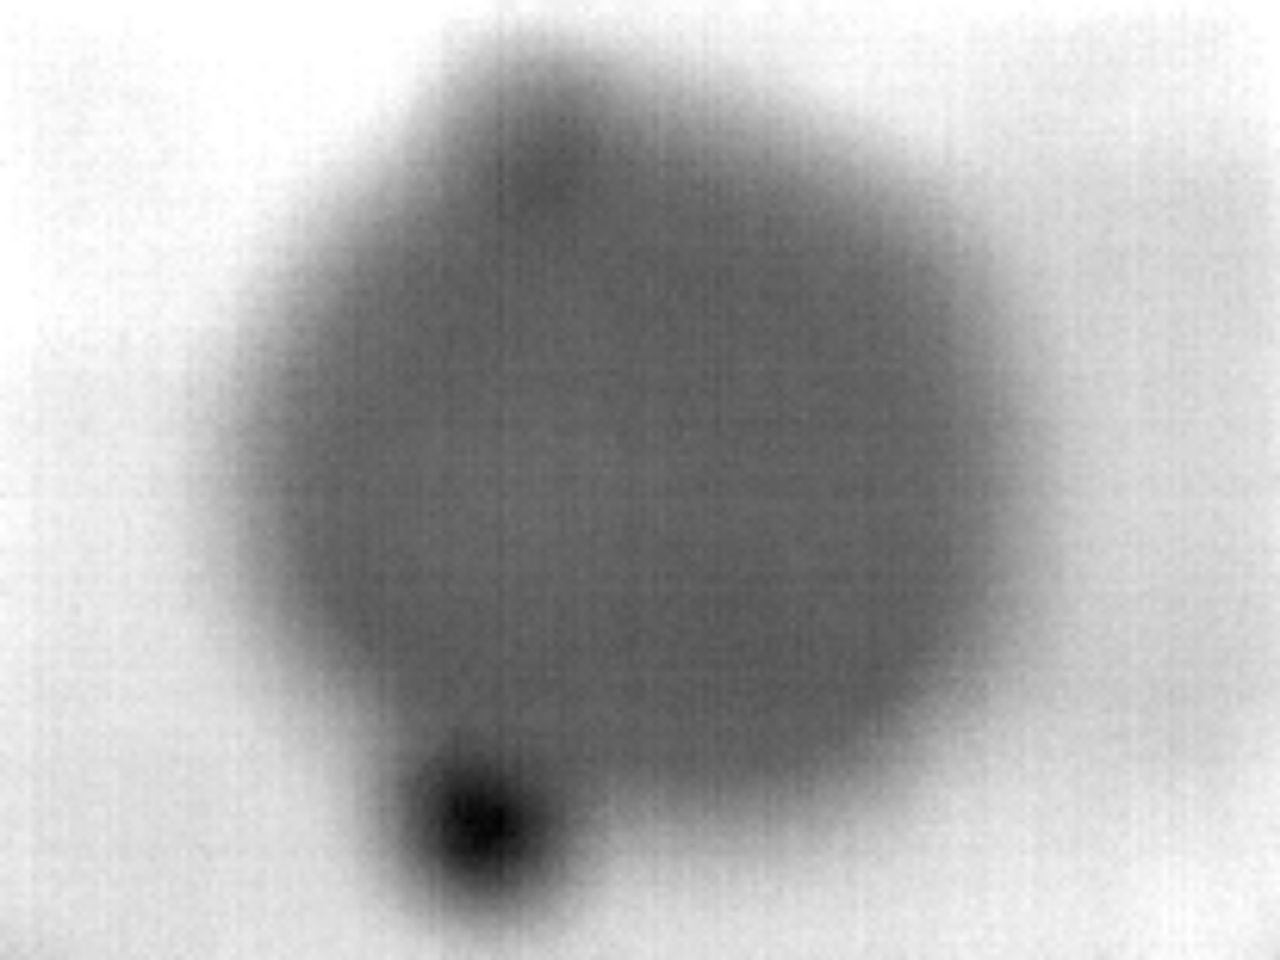
Label: No Defect